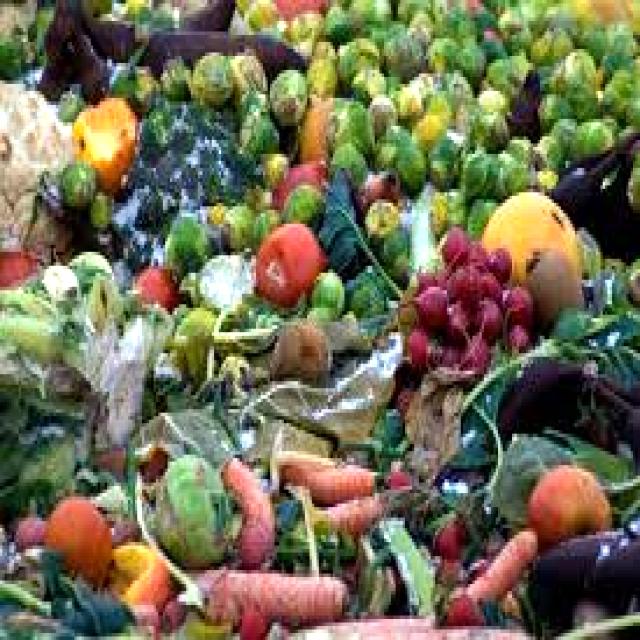
Label: Garbage